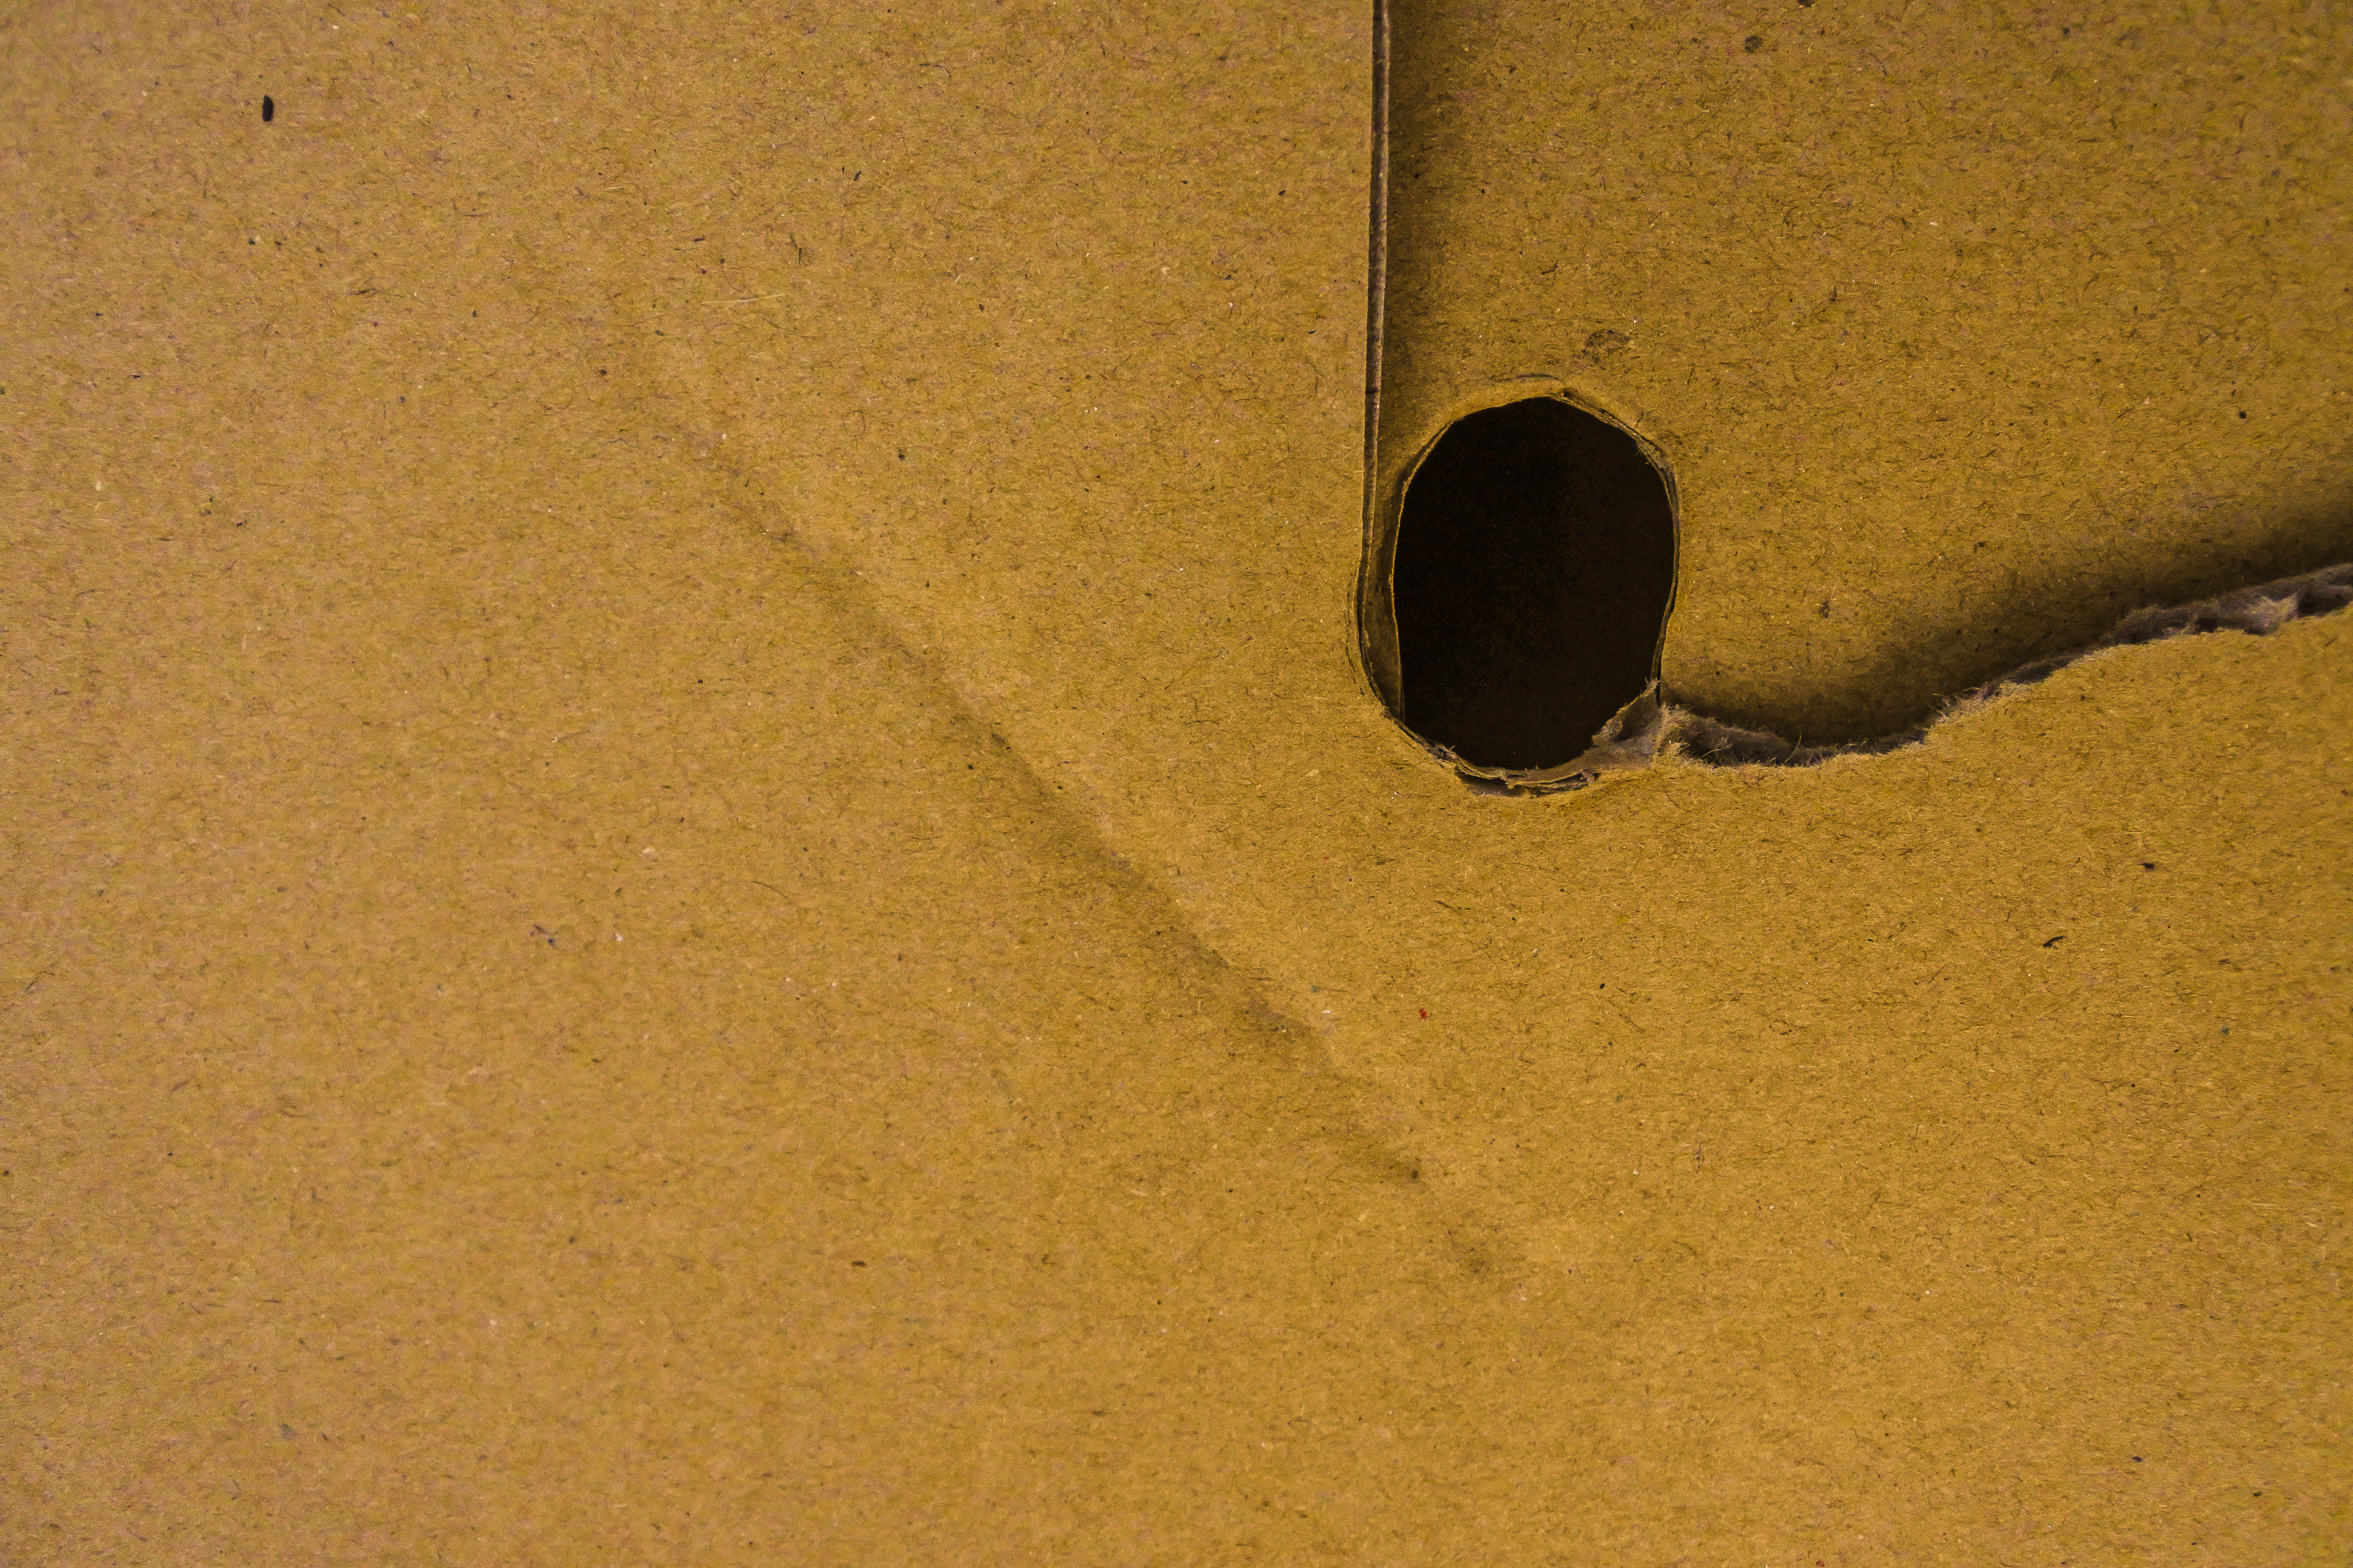
abstract, antique, background, blank, board, box, brown, card, cardboard, carton, concept, conservation, container, craft, design, environment, green, grunge, handmade, old, package, paper, recyclable, recycle, retro, rough, save, texture, vintage, yellow, wall, line, Tints and shades, beige, shadow